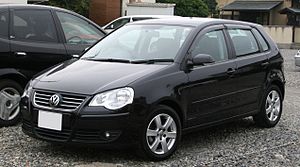
Facelift
Et facelift er i bilbranchen optiske og/eller tekniske modifikationer på en given køretøjsmodel.